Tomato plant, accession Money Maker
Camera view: horizontal (90 deg, fisheye); turntable rotation: 330 degrees
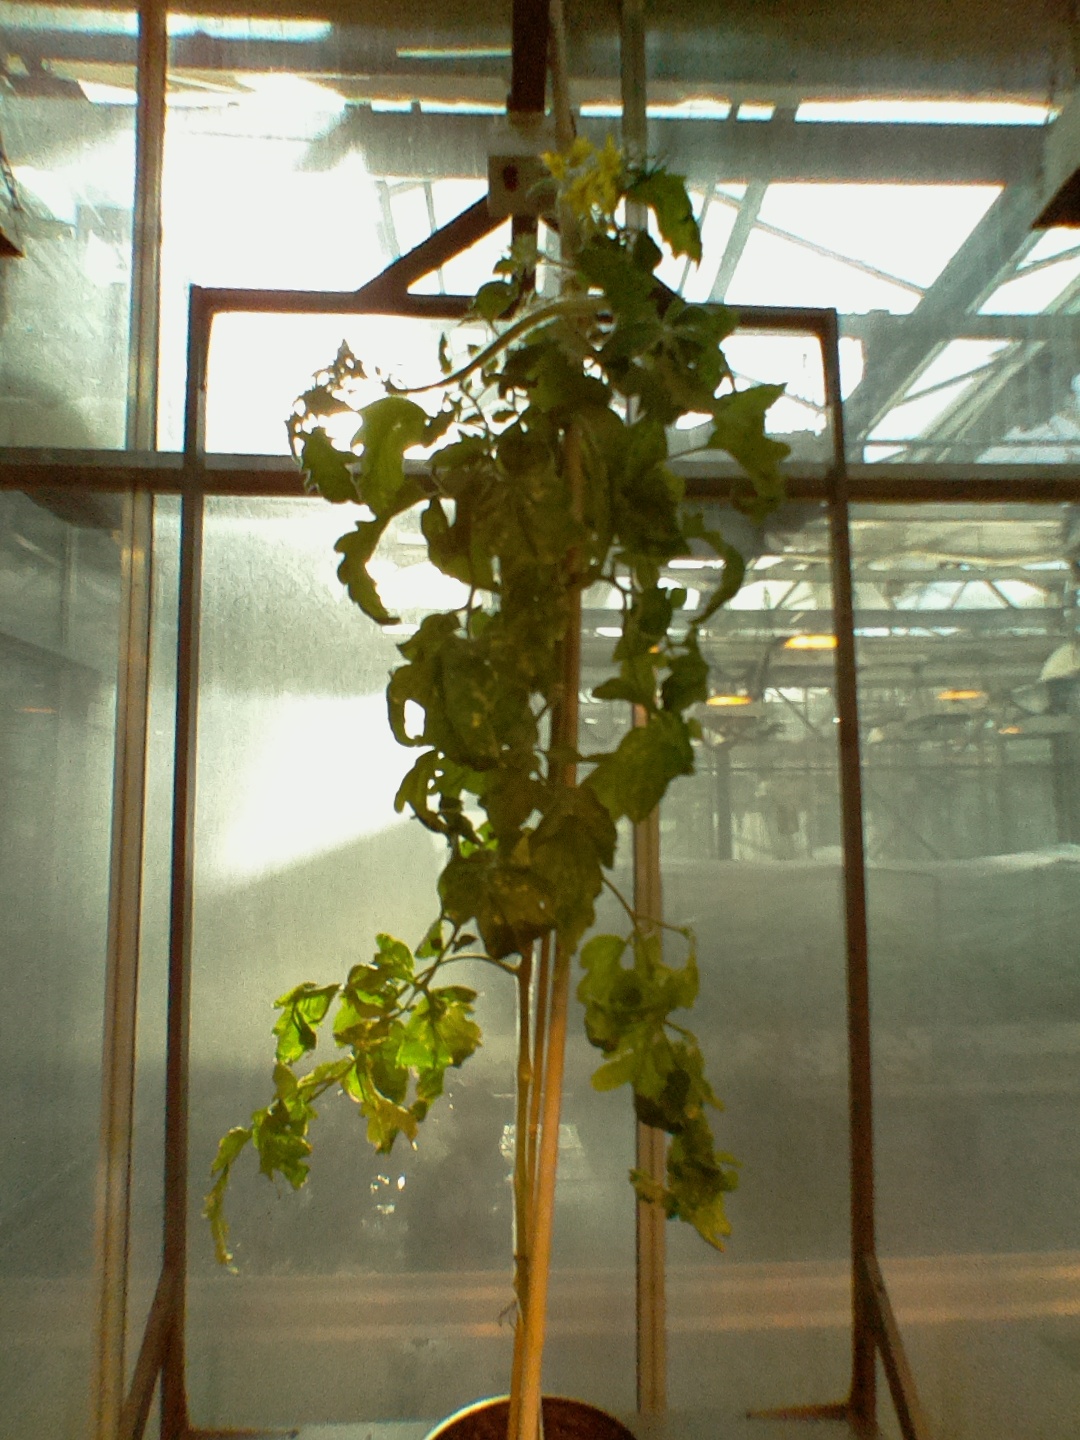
BBCH growth stage 77: 70%-80% of final fruit size